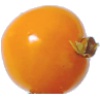
Label: Physalis 1